2019 OFC Men's Olympic Qualifying Tournament

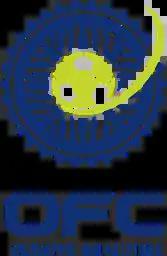

The 2019 OFC Men's Olympic Qualifying Tournament (also called the 2019 OFC U-23 Championship) was the eighth edition of the OFC Men's Olympic Qualifying Tournament, the quadrennial international age-restricted football championship organised by the Oceania Football Confederation (OFC) for the men's under-23 national teams of Oceania.